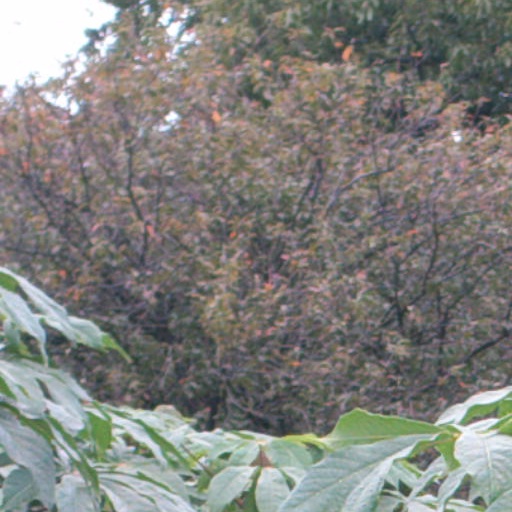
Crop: cassava